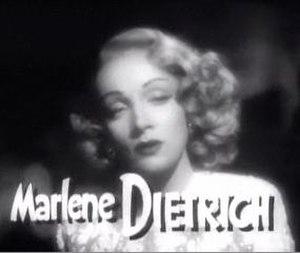
Marie Magdalene Dietrich, dite Marlene Dietrich [maɐ̯ˈleːnə ˈdiːtʁɪç], est une actrice et chanteuse allemande naturalisée américaine, née le 27 décembre 1901 à Schöneberg et morte le 6 mai 1992 à Paris 8ᵉ.
La Scandaleuse de Berlin est un film américain réalisé par Billy Wilder, sorti en 1948.